Health effects of Bisphenol A

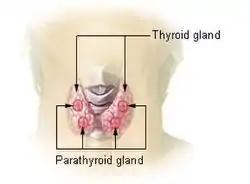
BPA is a thyroid-disrupting chemical, that may especially affect pregnant women, neonates and small children.

A 2007 review concluded that bisphenol-A has been shown to bind to thyroid hormone receptor and perhaps has selective effects on its functions.